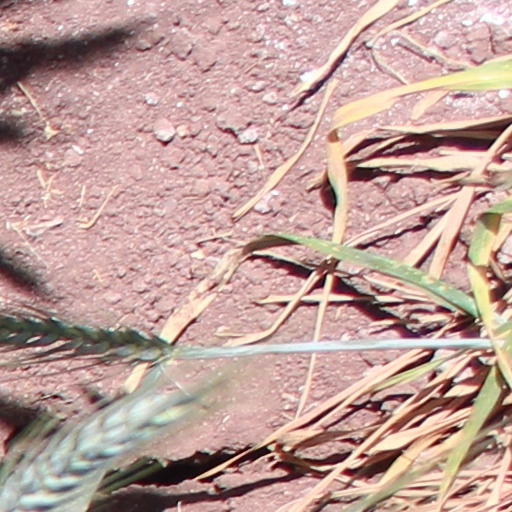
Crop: wheat